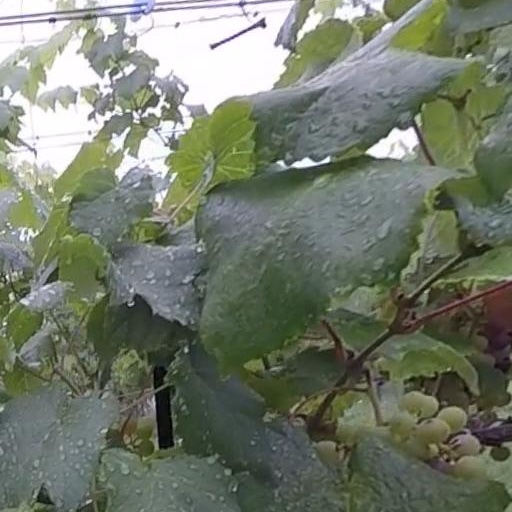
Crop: grape